Holden Commodore

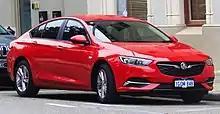
Commodore LT liftback

The VF Commodore, a major overhaul of the VE, was officially revealed on 10 February 2013 in Melbourne.